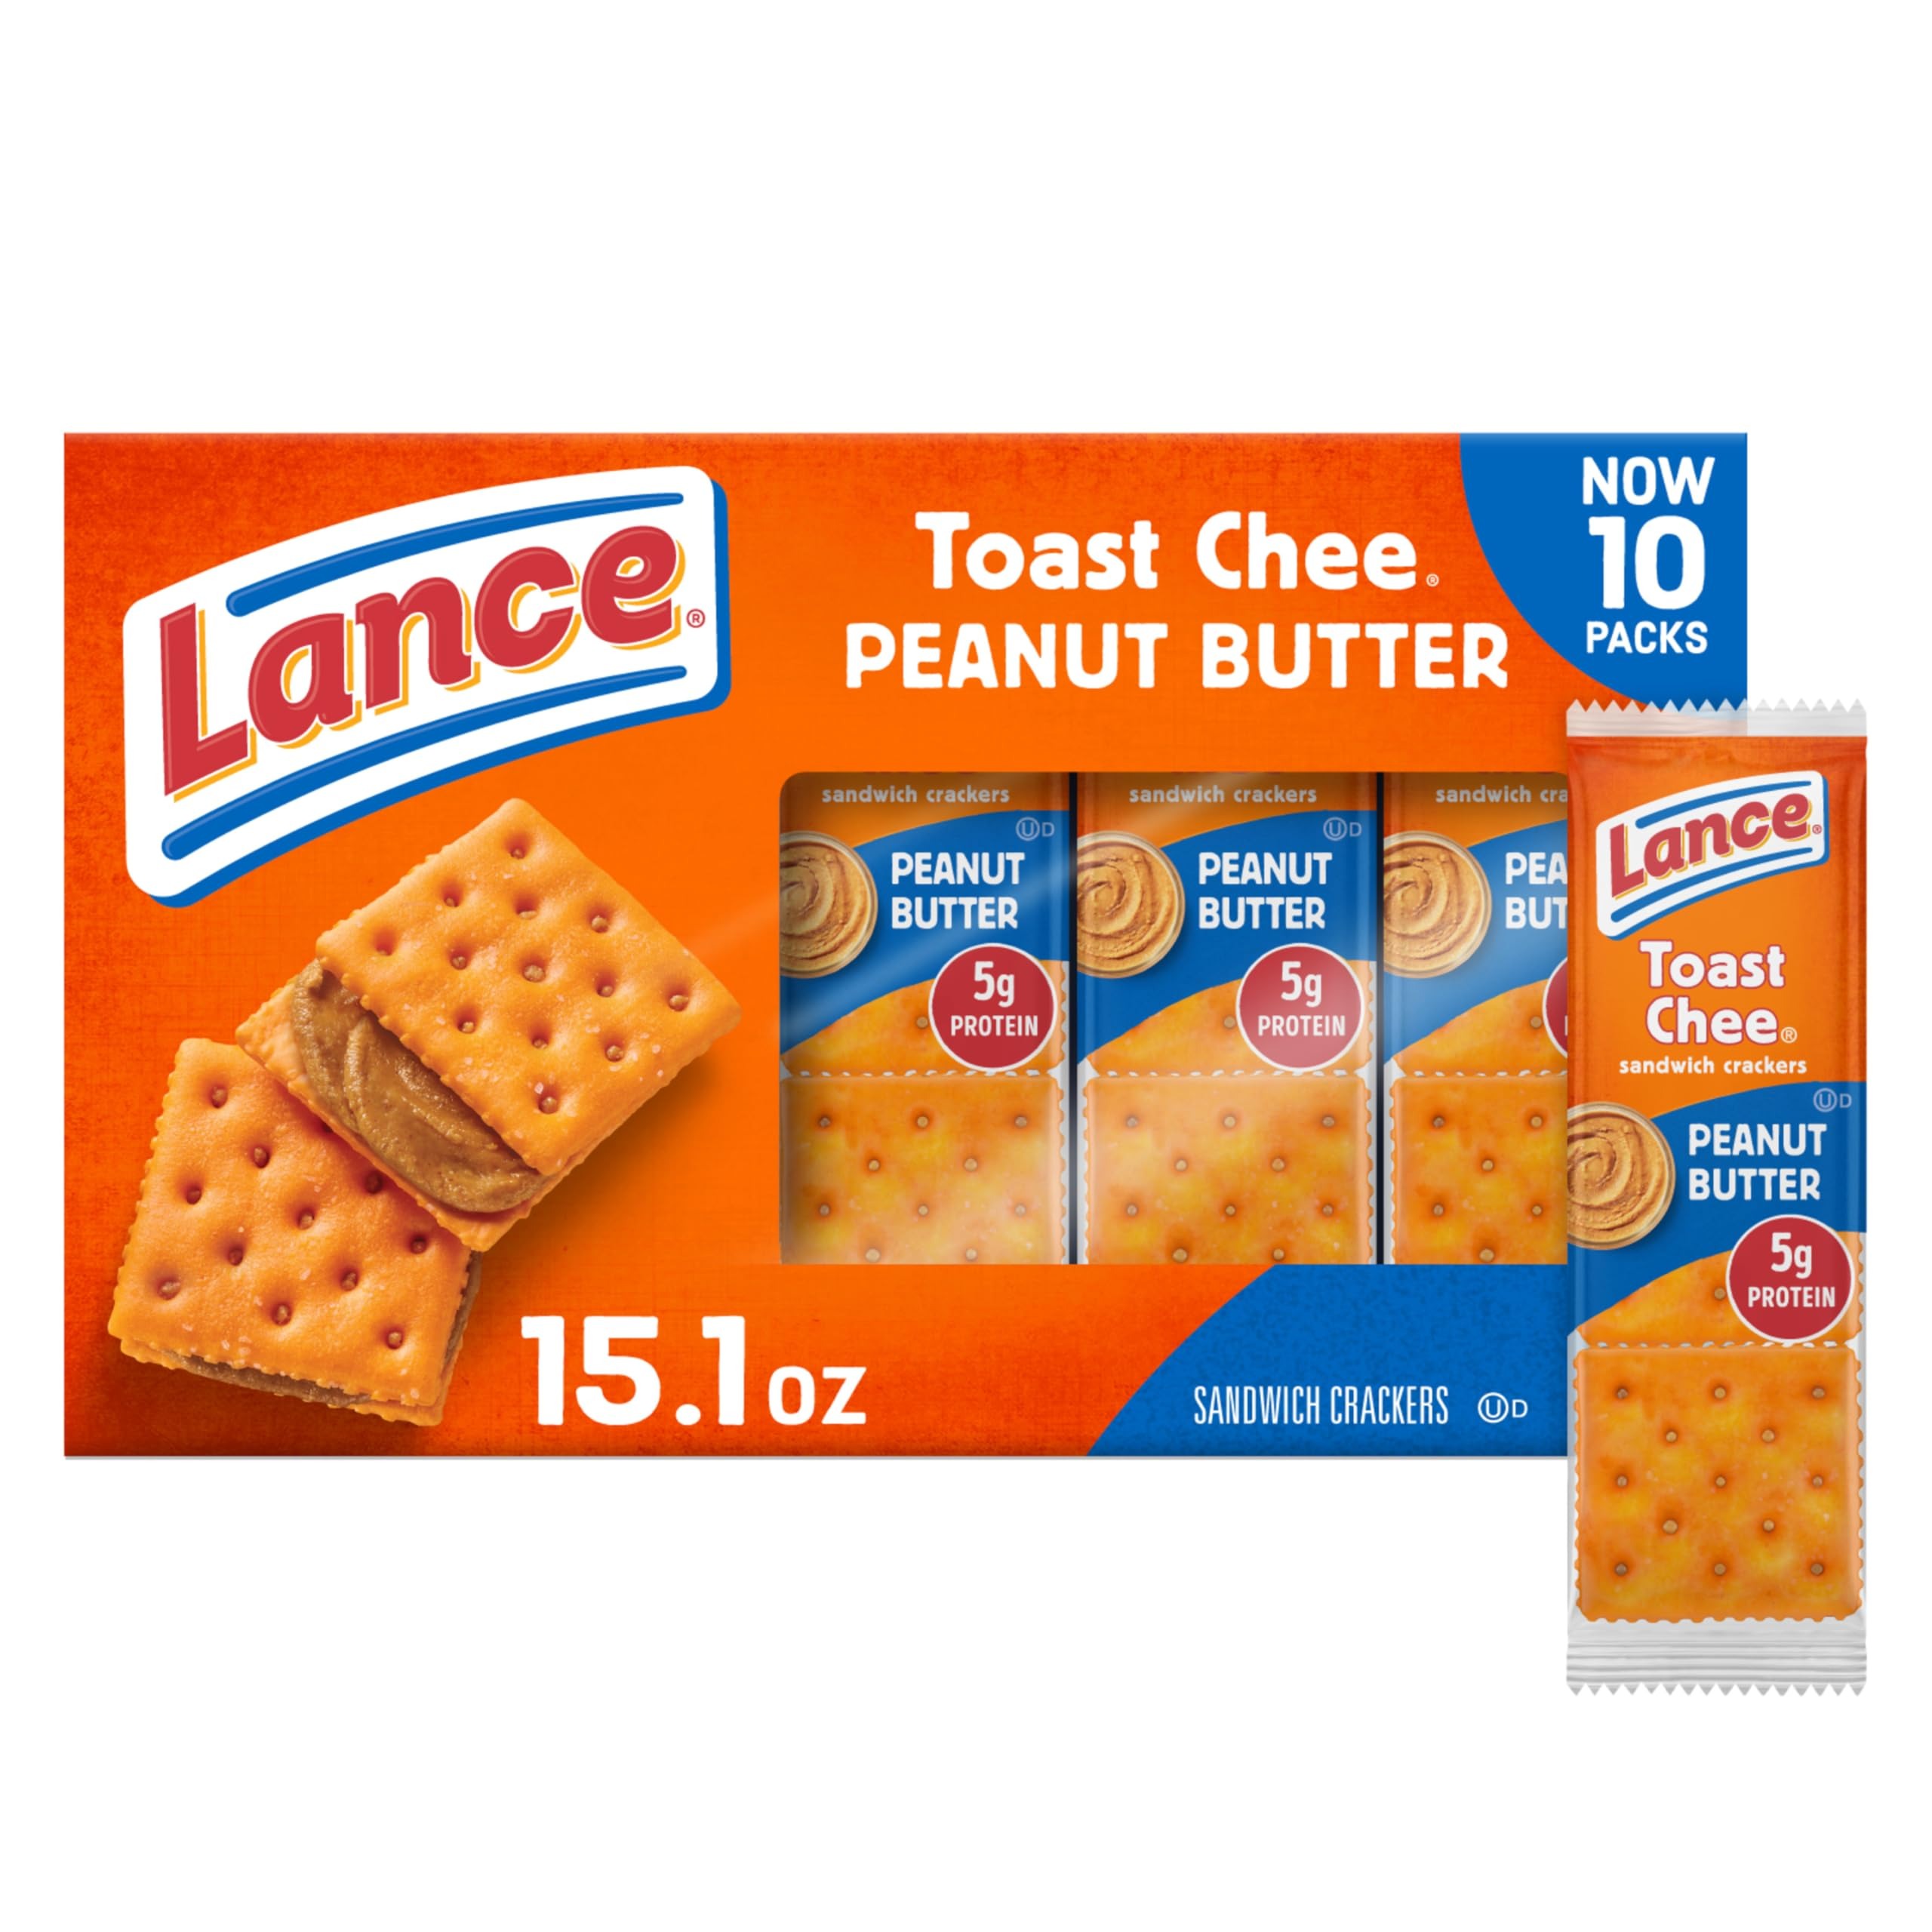
Item Name: Lance Sandwich Crackers, ToastChee Peanut Butter, 10 Individual Packs, 6 Sandwiches Each
Bullet Point 1: Peanut butter sandwich crackers: classic orange ToastChee crackers with peanut butter filling are a delicious snack
Bullet Point 2: Real peanut butter: made with real peanut butter filling we make ourselves sandwiched between two freshly baked crackers
Bullet Point 3: Iconic snack: this cracker sandwich has been essential to snack time for almost a century
Bullet Point 4: Flavorful snack: 5 grams of protein per serving
Bullet Point 5: 10 cracker packs: box of 10 individual cracker snack packs, 6 sandwich crackers per pack
Bullet Point 6: Bring it!: portable snacks so you’re good to go, wherever you go
Value: 15.1
Unit: Ounce

Price: 4.84